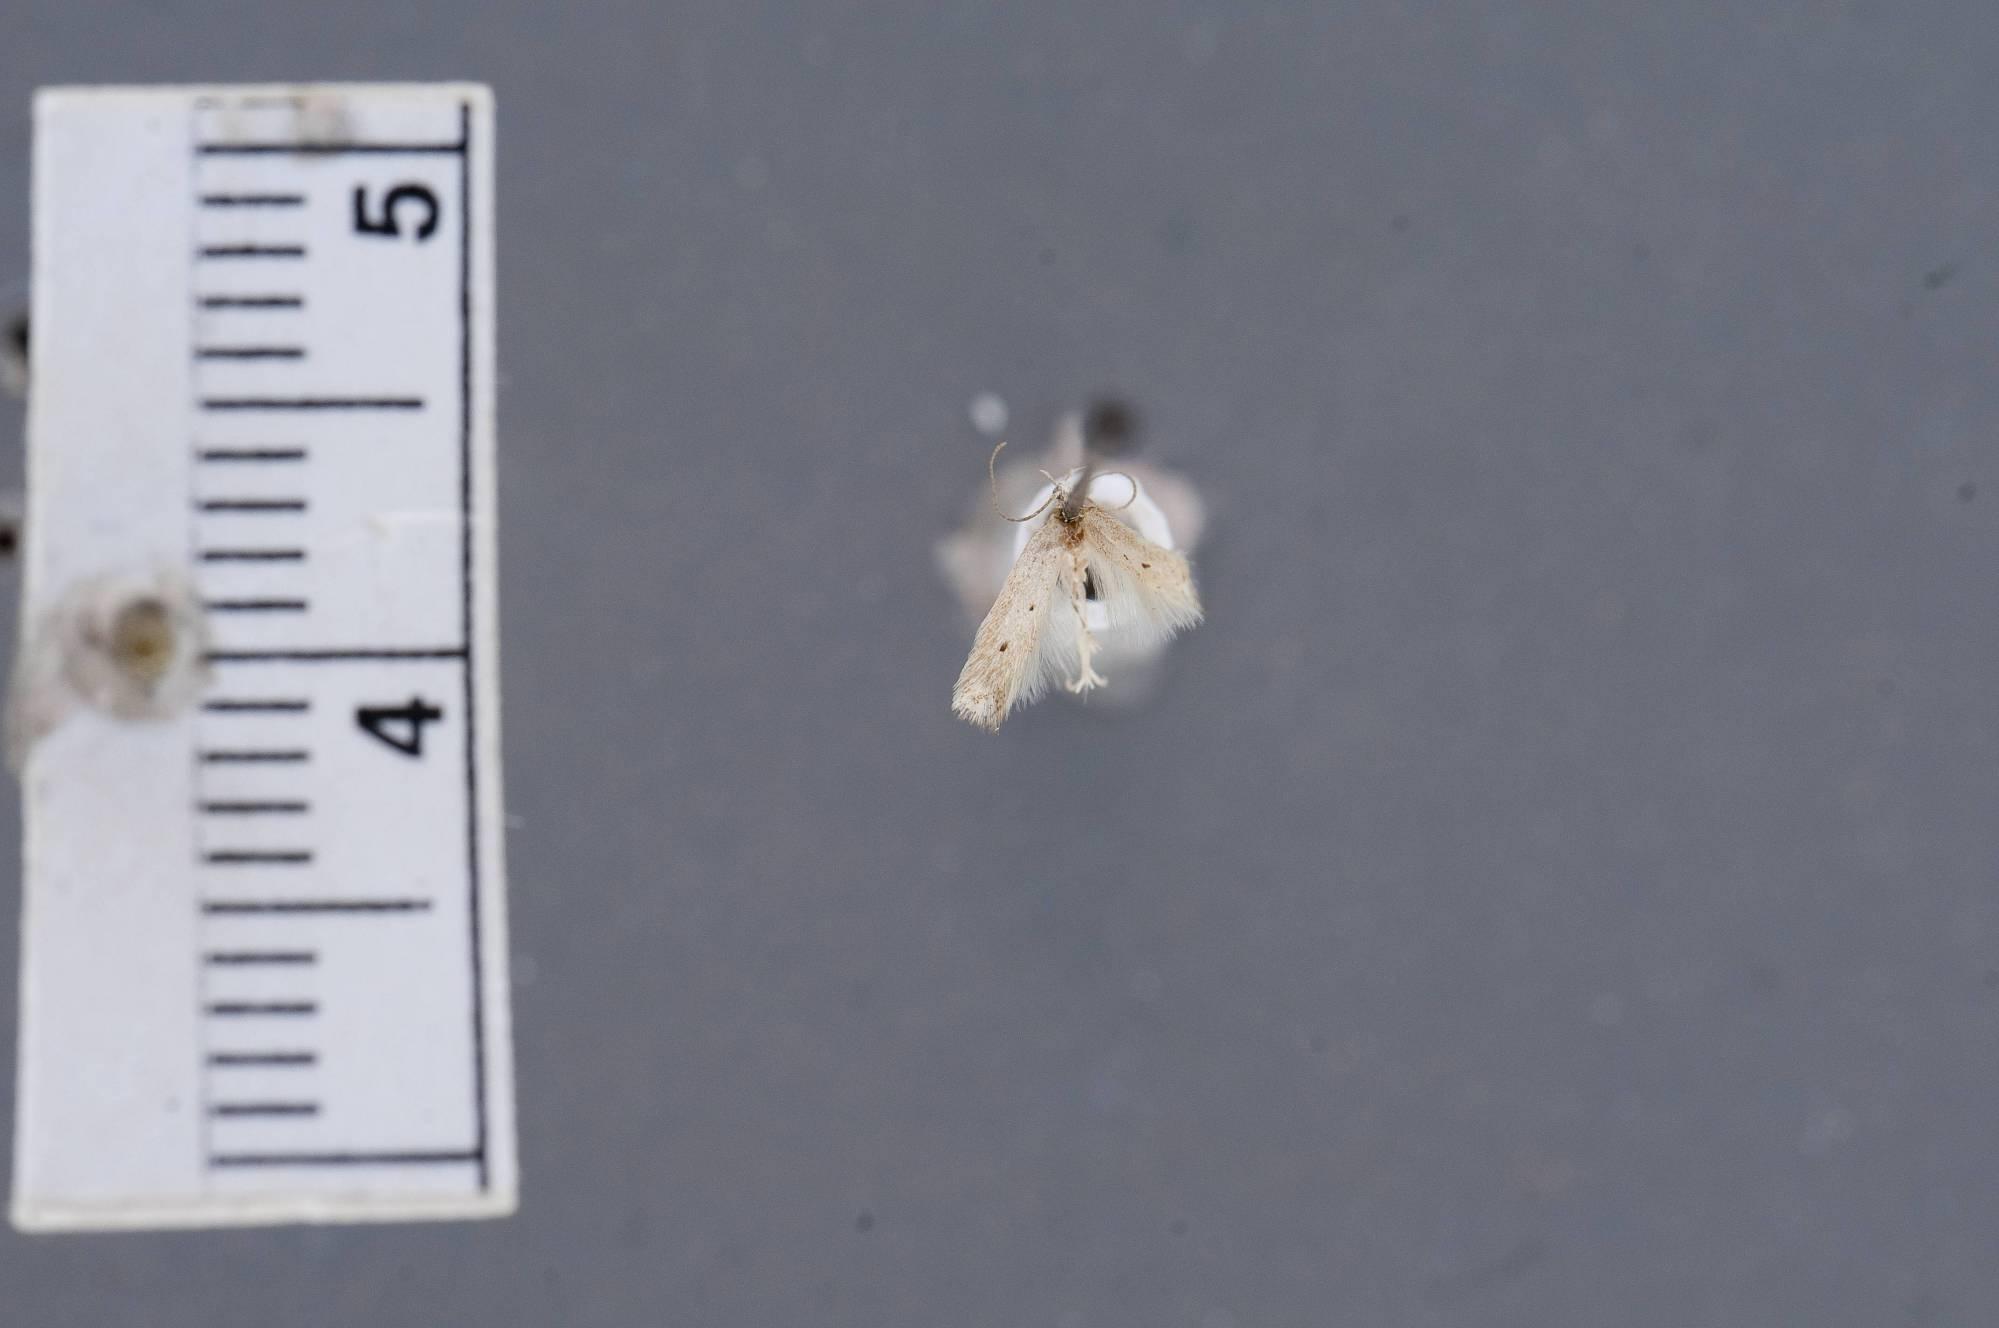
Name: Elachista louisella
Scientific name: Elachista louisella Kaila, 1997
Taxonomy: Animalia, Arthropoda, Insecta, Lepidoptera, Glossata, Elachistidae, Elachistinae
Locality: Laguna Beach, Orange, California, United States
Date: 15 Jan 1925 to 30 Jan 1925